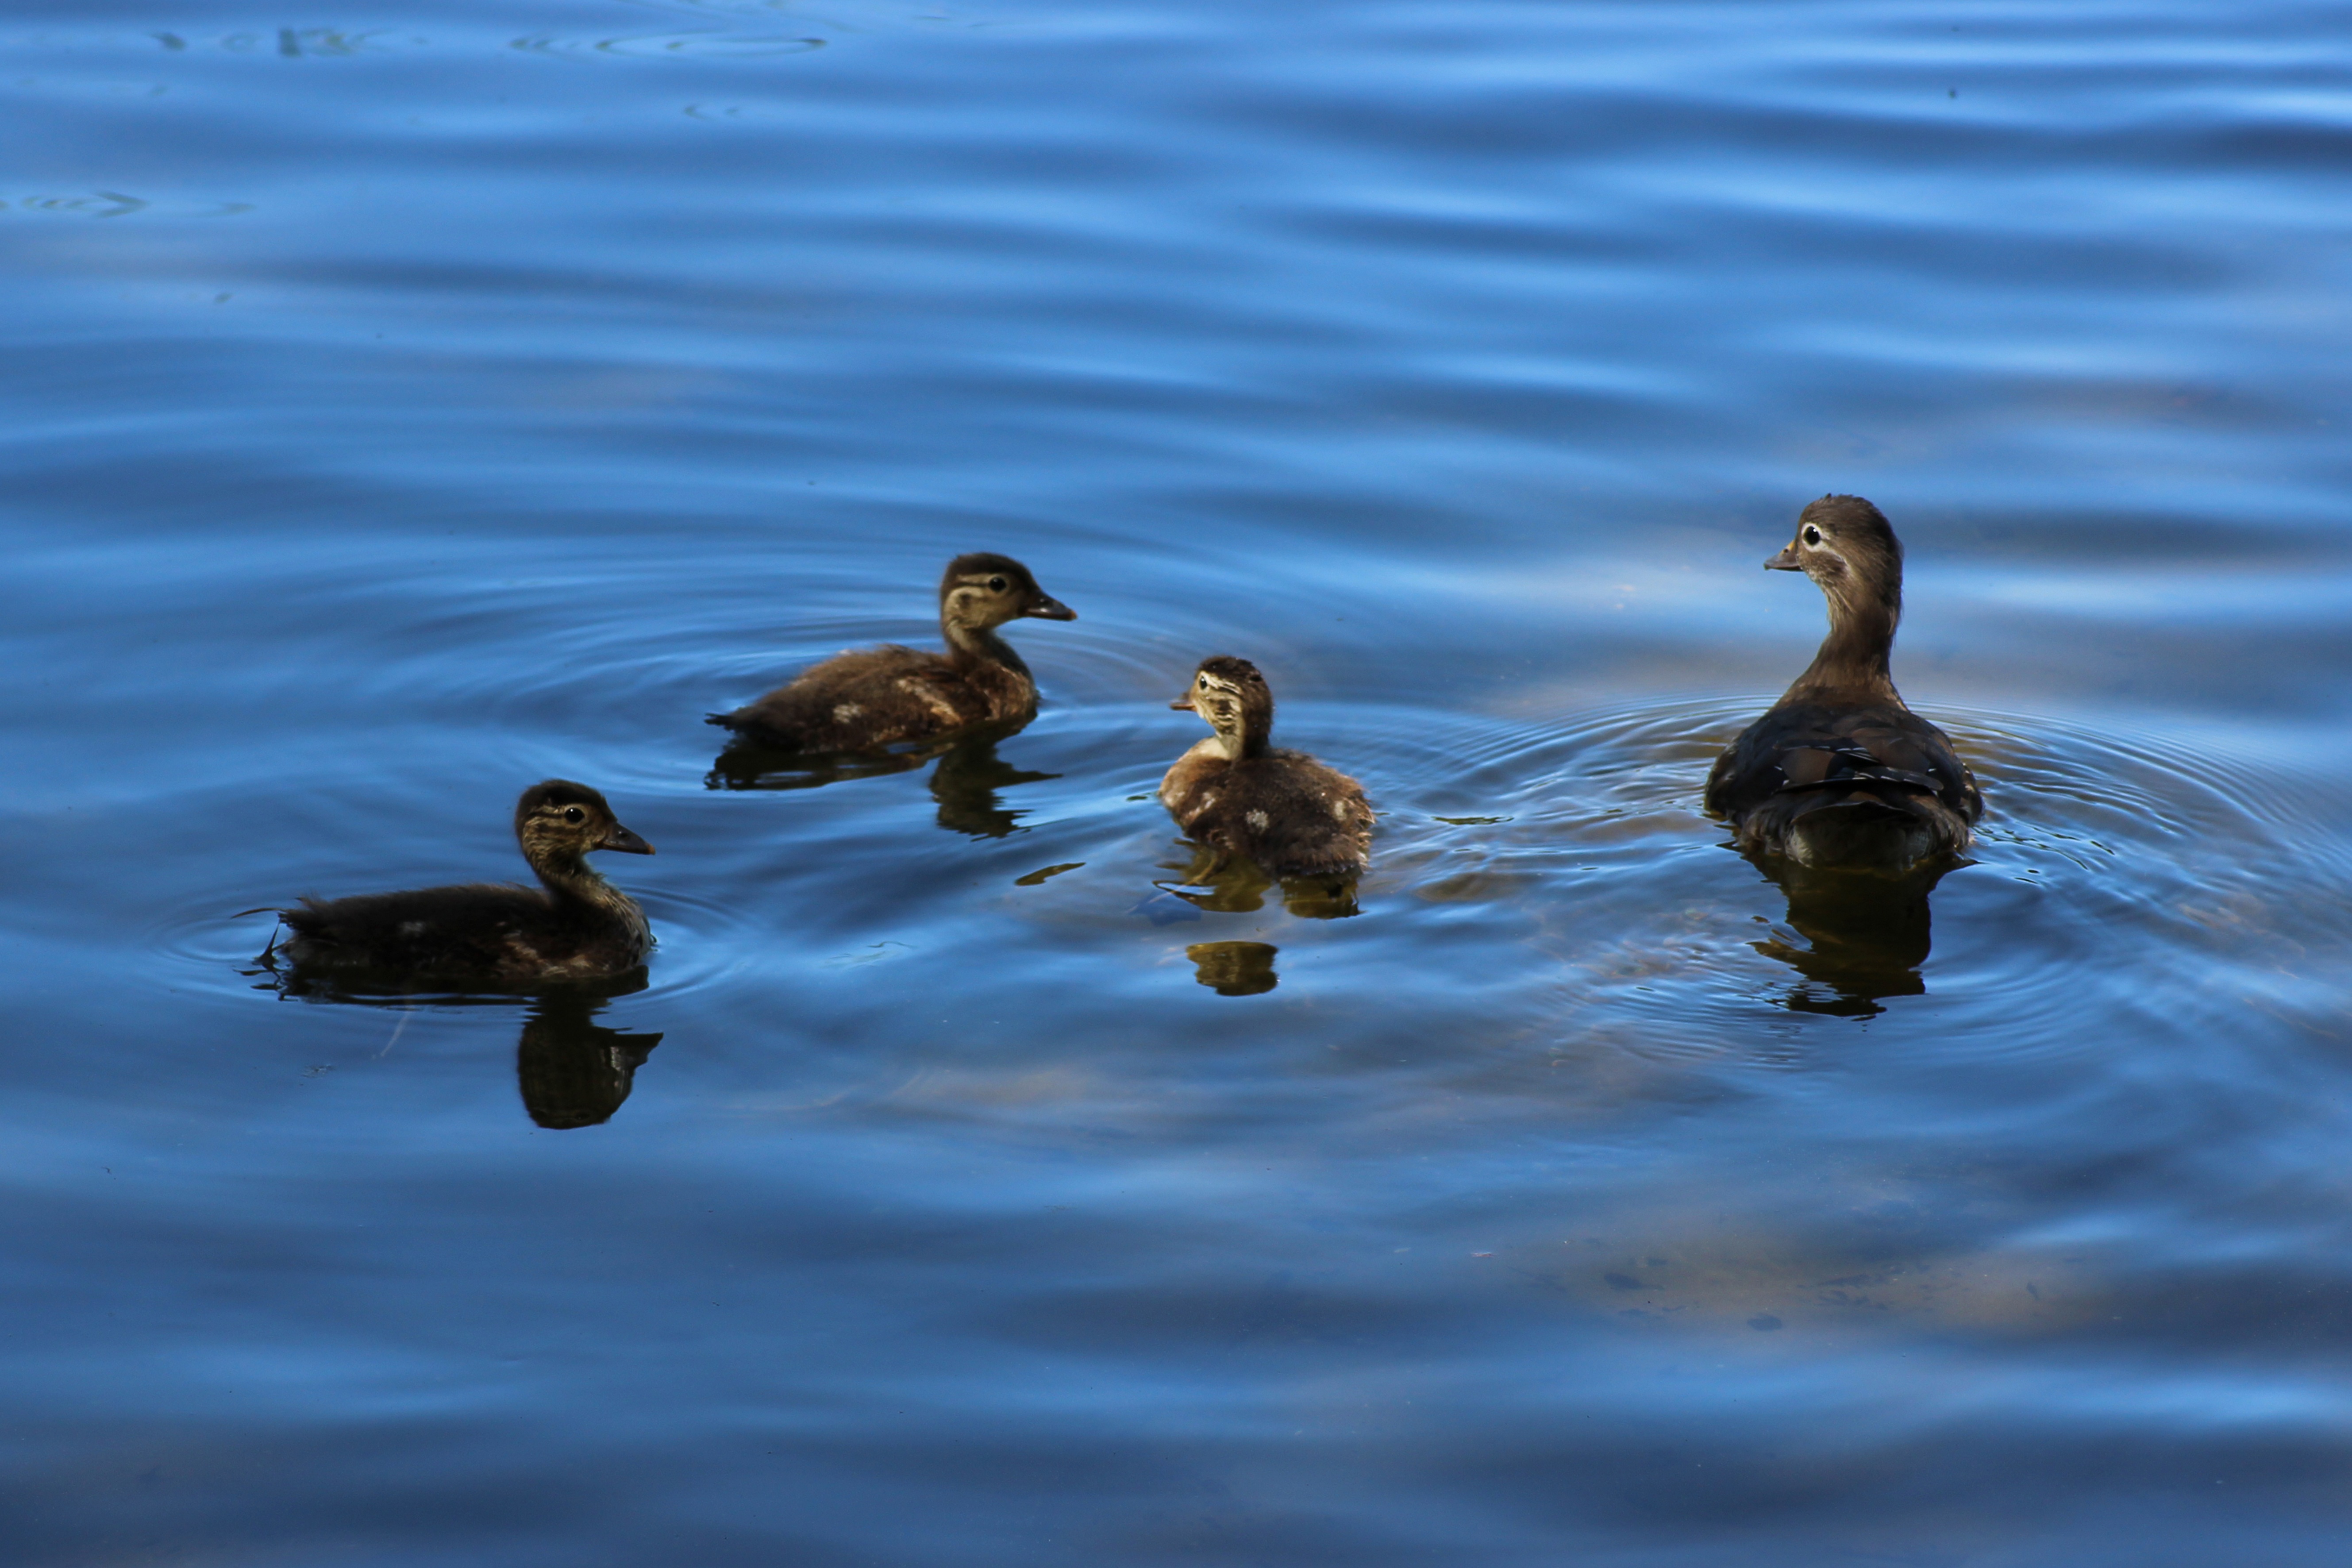
water, nature, bird, wing, lake, wildlife, reflection, beak, chicken, fauna, poultry, duck, vertebrate, waterfowl, water bird, mallard, gadwall, ducks geese and swans, seaduck